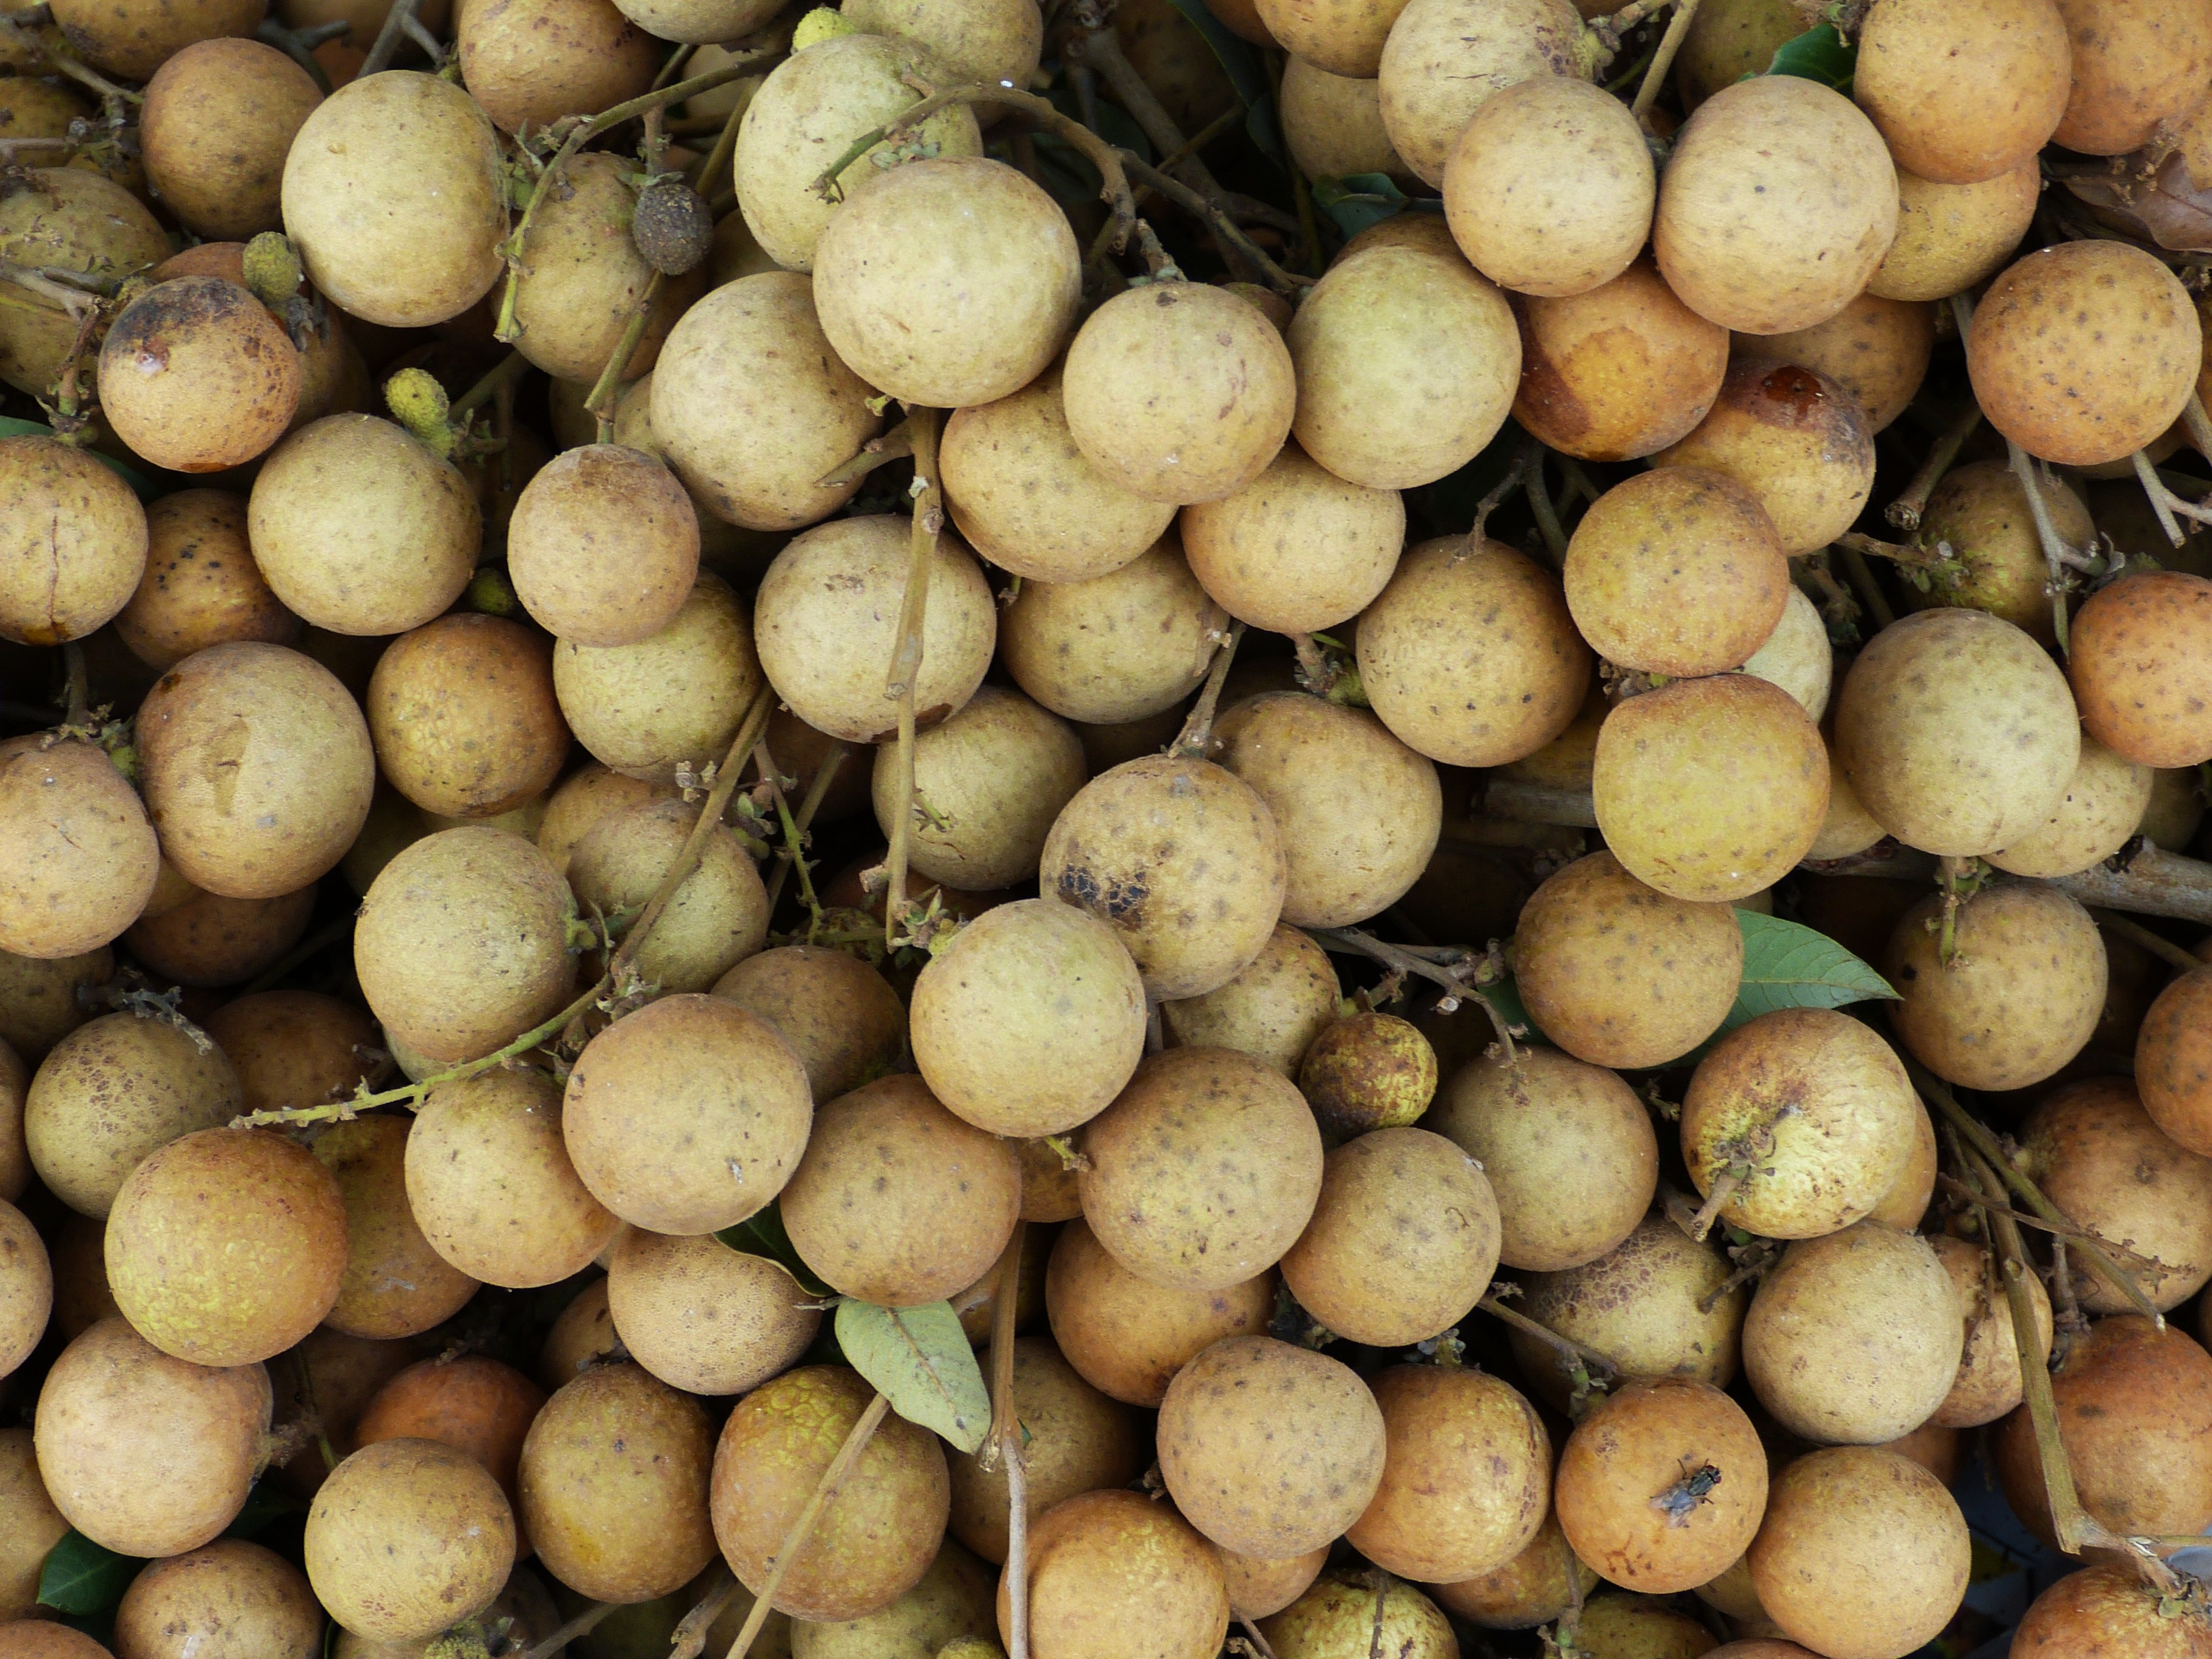
plant, fruit, food, produce, crop, tropical, market, shopping, agriculture, nutrition, fruits, sale, vietnam, flowering plant, longan, land plant, langsat, phu quoc